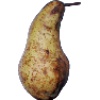
Label: pear_abate